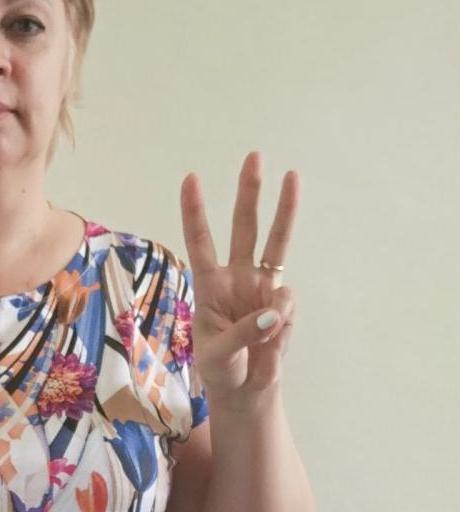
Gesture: three